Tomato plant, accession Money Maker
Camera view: vertical (180 deg); turntable rotation: 150 degrees
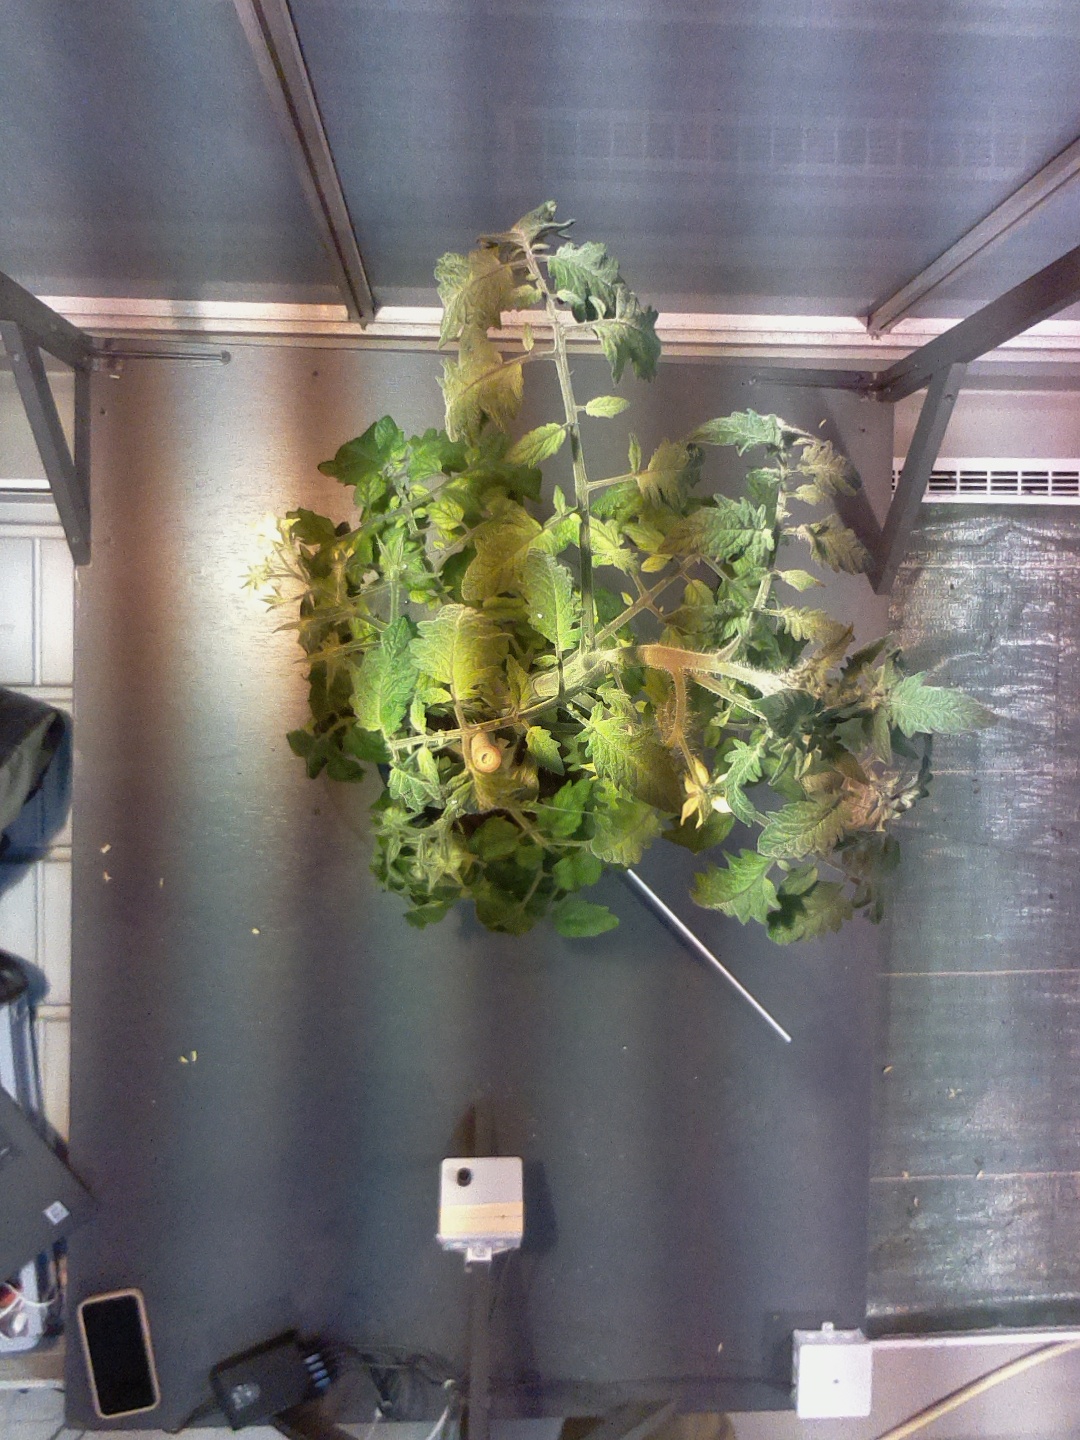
BBCH growth stage 71: 10%-20% of final fruit size